Chernobyl Recovery and Development Programme

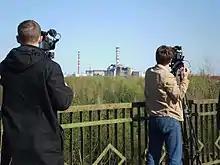
International Press-trip for journalists (2009).

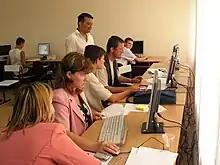
Internet and Communication Technologies training session at the Rokytne Youth Centre.

CRDP works in the 4 most Chernobyl-affected oblasts (provinces) in Ukraine, namely the Kyiv, Zhytomyr, Chernihiv and Rivne Oblasts.